1977 Dutch cabinet formation

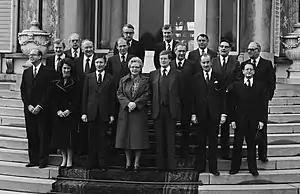
Bordes scene of ministers the Van Agt cabinet together with queen Juliana.

After discussions with her advisors and the parliamentary leaders appointed queen Juliana Den Uyl as formateur. The PvdA parliamentary group advised appointing Den Uyl as formateur, although some members urged caution. Van Agt also advised appointing Den Uyl as formateur, because an information round was sooner would lead to rigidity in the CDA parliamentary group. Wiegel expressed his doubts about the stability of a cabinet of PvdA and CDA given the fall of the previous cabinet. He also pointed out the fact that CDA and VVD together had a majority. Juliana ultimately gave Den Uyl the task of "forming a cabinet that can be expected to have the confidence of parliament to enjoy". Den Uyl stated that he aimed for a majority cabinet of PvdA, CDA and D'66, with a progressive character. A large part of the CDA parliamentary group reacted negatively to this interpretation that it had to have a "progressive character".